Seddon Atkinson

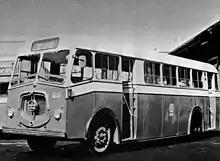
KMB Seddon Mk17

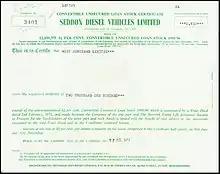
Loan stock certificate of the Seddon Diesel Vehicles Ltd, issued 17. July 1972

In 1948 Seddon Motors Ltd moved to the Woodstock Works, a former shadow factory in Oldham and were able to expand production from one or two a week to more than ten. At this point they introduced their first passenger chassis the Mark IV. The 26 ft mark IV and 27 ft 6in mark VI were sales successes at home and overseas. Coachbuilders for these chassis included Plaxton and a number of smaller concerns, Seddon also built their own coachwork for these models, mainly for export. Subsequently, Seddon also produced (amongst a bewildering range for which Roman numbers were adopted when the firm became Seddon Diesel Vehicles Ltd in 1950) the Mark 7P. This was a short-wheelbase version of the established theme with four-cylinder Perkins engine and up to 28 seats available within a 21 ft overall length. At the 1952 Earls Court Commercial Motor Show marks 10 and 11 featured vertical Perkins (P6 80 bhp or R6 107 bhp) engines mounted underfloor (when competing underfloor-engined buses used horizontally oriented engines). Although Bedford were to have success with such a layout between 1970 and 1987 the marks 10 and 11 sold poorly, with Seddon, Charles H Roe, Duple and Plaxton bodies on the few known examples. The mid-1950s mark 16 was a 21 ft long bus with a Perkins P4 on the front overhang and the mark 17 was a six-cylinder-engined chassis to similar layout. The mark 18 of the late 1950s, mainly sold to Australia and New Zealand, with local coachwork. It had a vertically mounted Perkins P6 80 bhp engine on the rear overhang. There was also one mark 20 with a Henry Meadows 550 cubic inch horizontal rear-engine exported to Greece and the mark 25P a normal control 18-seat personnel-carrier based on the mark 25 integral parcel van. The bodybuilding business, not only on Seddon and other manufacturer's buses but building lorry cabs and parcel vans for customers such as Manchester Corporation (who ran a parcel delivery service) was registered in its own right as Pennine Coachcraft Ltd (wholly owned by Seddon) in 1960.